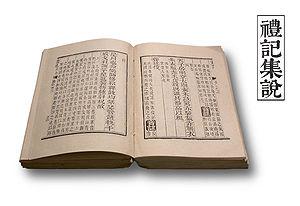
Le Classique des Rites était un des Cinq Classiques du Confucianisme. Il décrivait les conventions sociales, les anciens rites et les cérémonies de court. 中文: 礼记是儒家一部经典